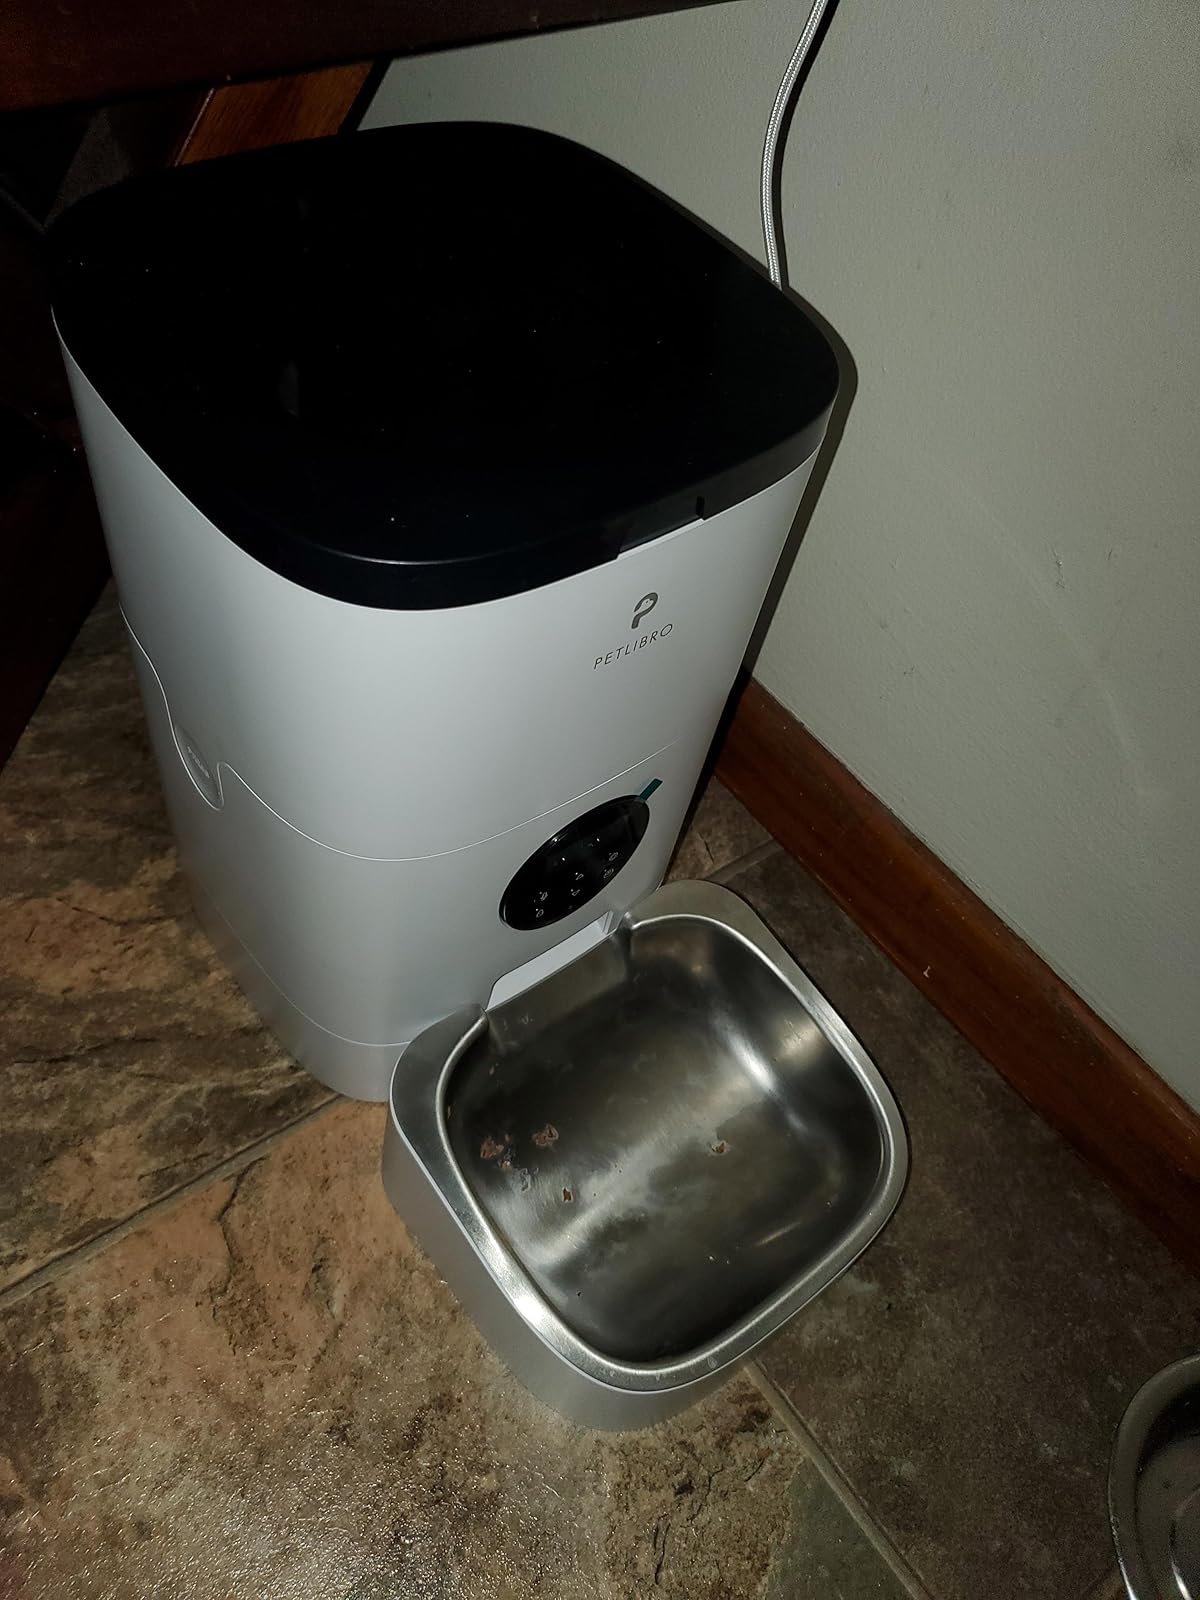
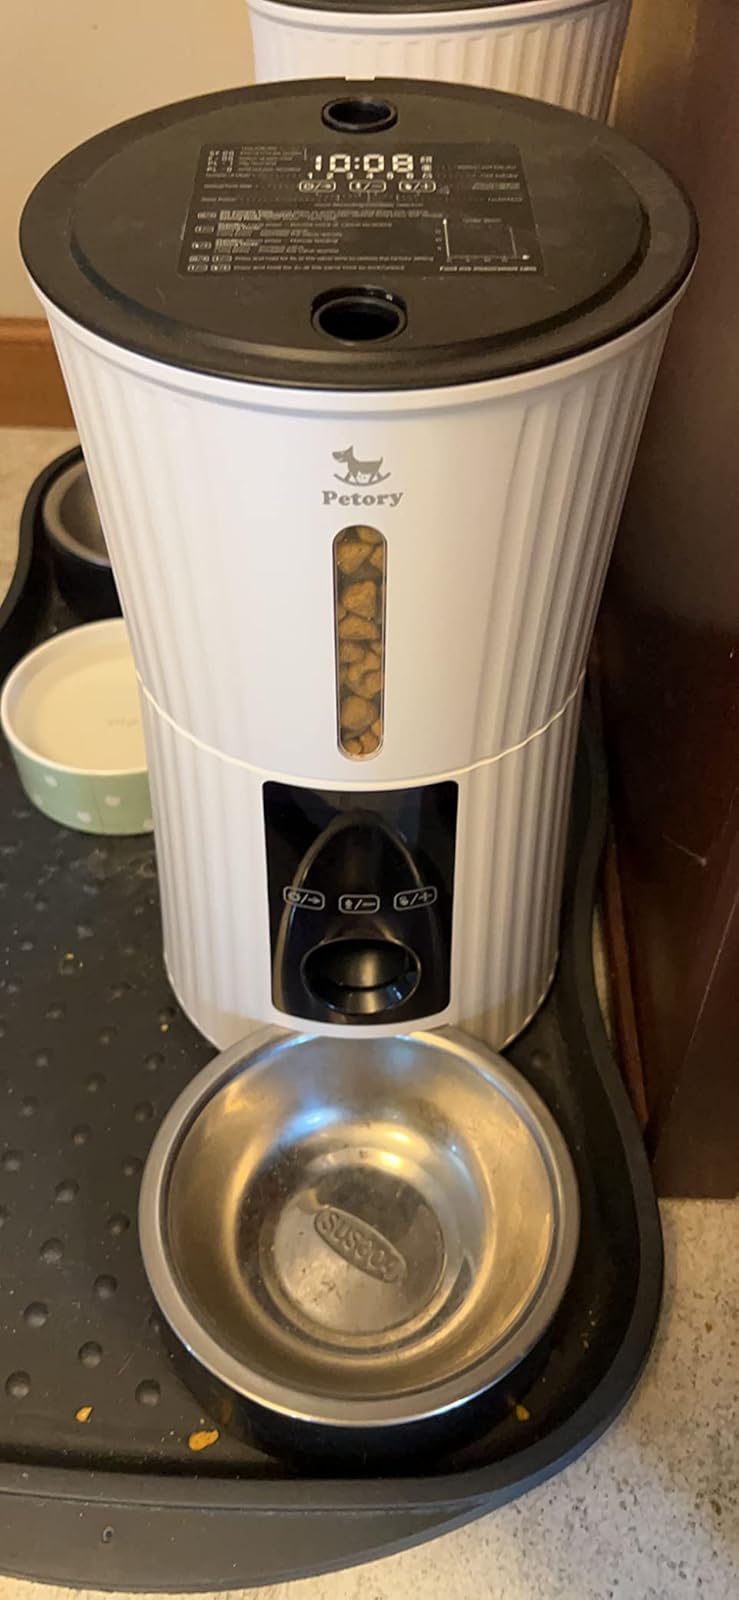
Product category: items_feeder
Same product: no